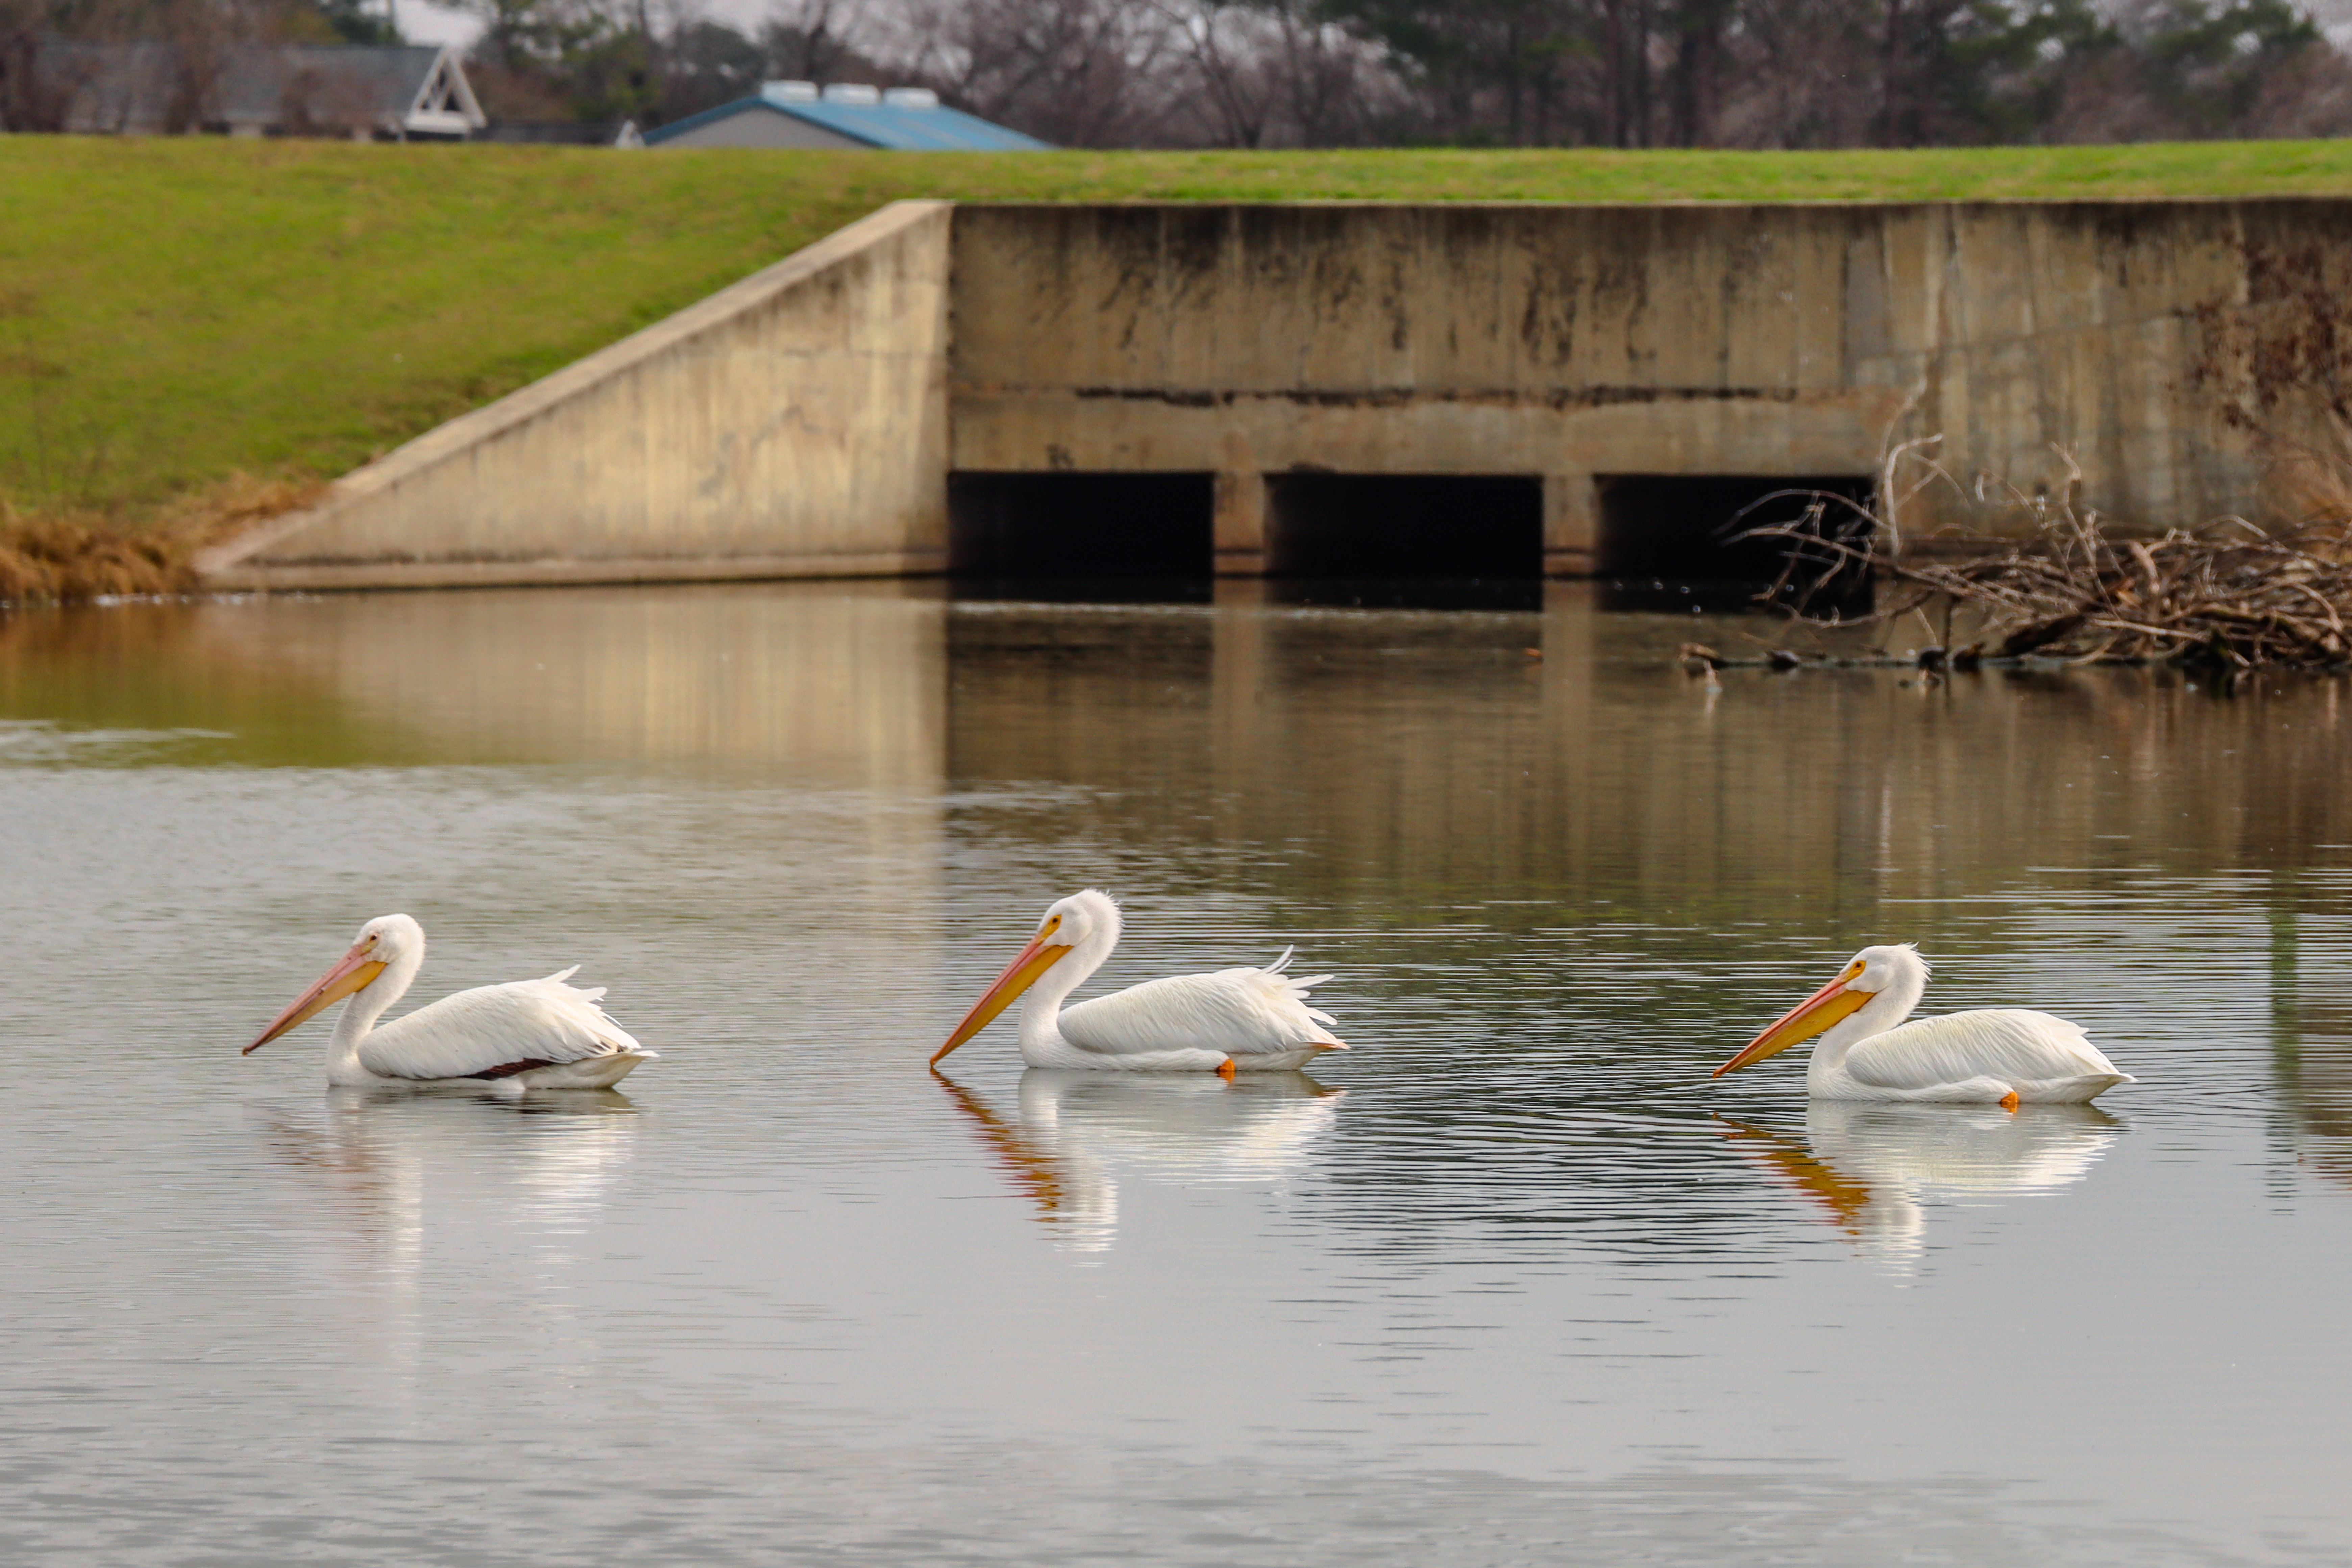
pelicans, birds, outdoors, trees, nature, grass, water, reflection, bird, plant, water resources, tree, beak, natural landscape, lake, waterfowl, watercourse, body of water, bank, Freshwater marsh, lacustrine plain, pelecaniformes, waterway, grass family, seabird, ciconiiformes, landscape, ducks, geese and swans, wetland, pelican, water bird, white pelican, wing, salt marsh, riparian zone, reservoir, marsh, channel, wildlife, tidal marsh, canal, pond, nature reserve, spring, egret, fen, duck, floodplain, heron, charadriiformes, crane like bird, bayou, shorebird, inlet, evening, feather, river